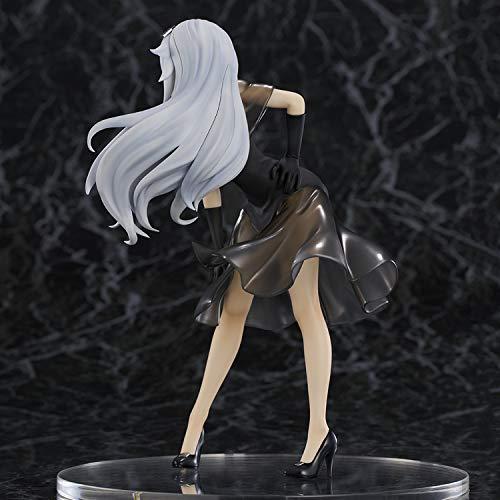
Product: Union Creative Hyperdimension Neptunia: Black Heart (Dress Version) PVC Figure, Multicolor
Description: A Union Creative import.
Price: $153.28
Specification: ProductDimensions:4x4x8.8inches|ItemWeight:1.52pounds|ShippingWeight:1.28pounds(Viewshippingratesandpolicies)|ASIN:B07K7V51SW|Itemmodelnumber:-|Manufacturerrecommendedage:15yearsandup